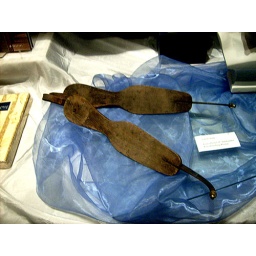
old ice walking shoes from around 1800